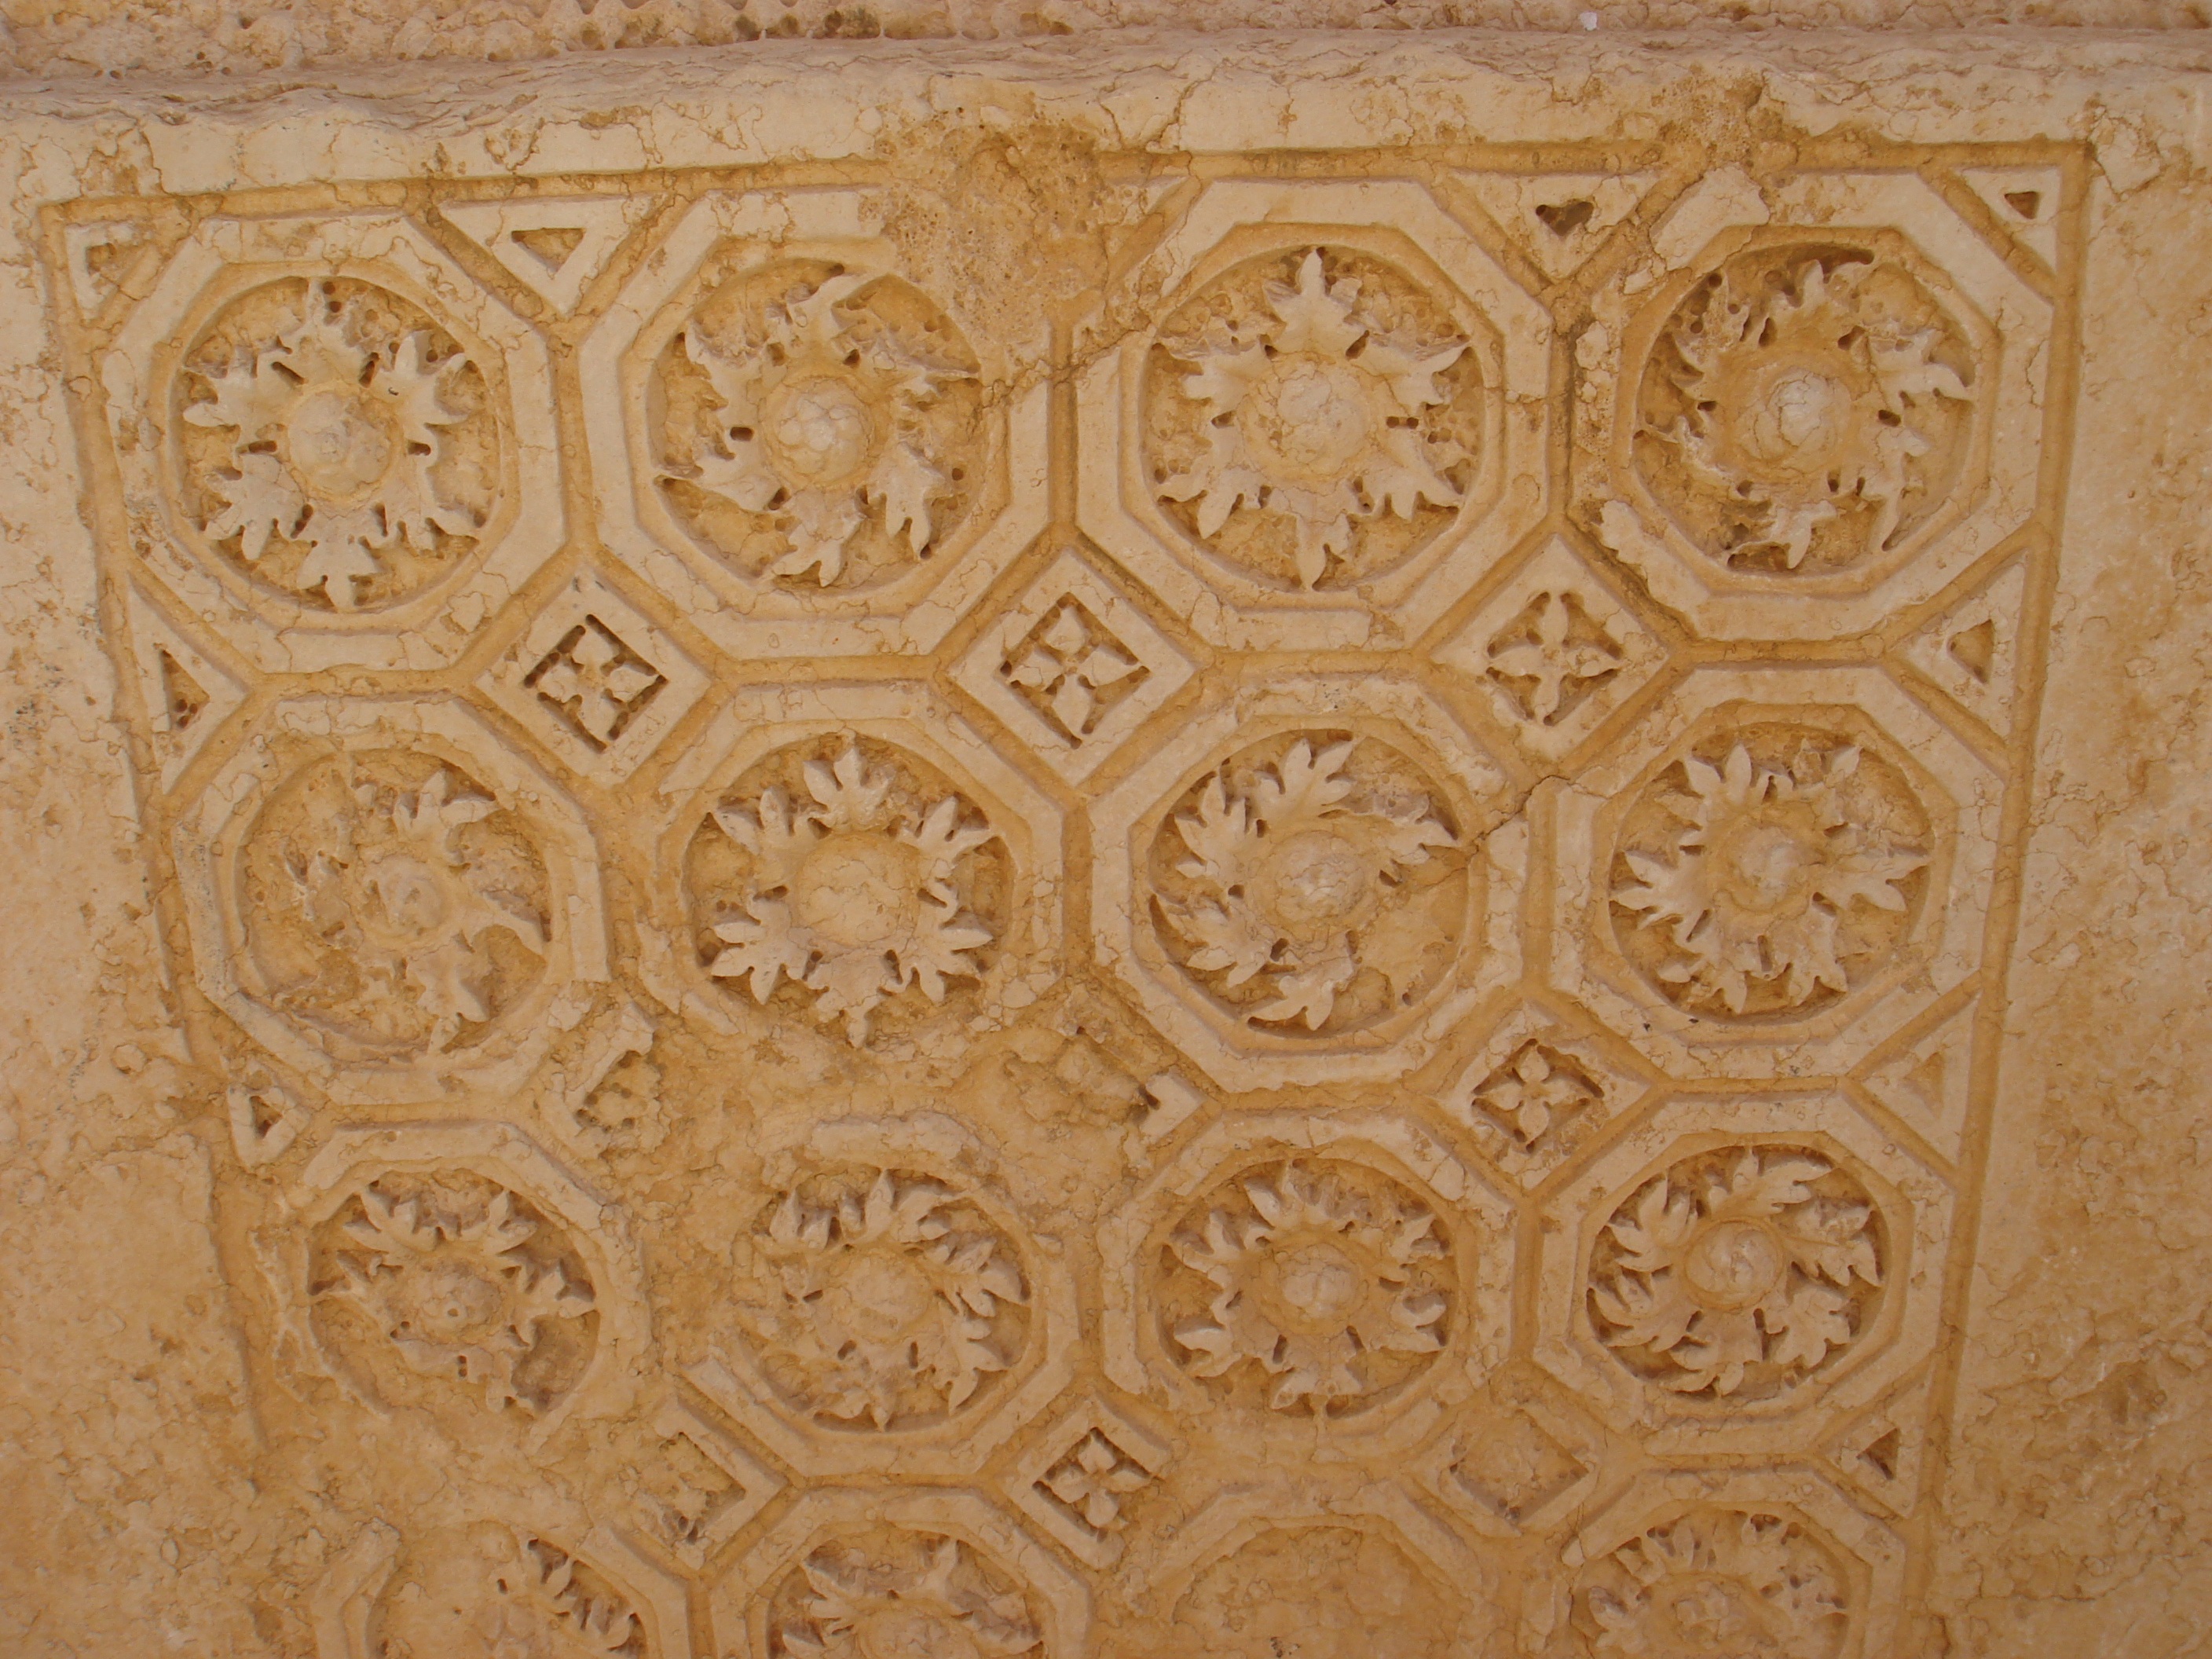
wood, desert, floor, ceiling, pattern, tile, door, circle, art, design, hardwood, carving, relief, pearl, molding, farce, flooring, stone carving, syria, new stone age, ancient history, palmyra, semitic city